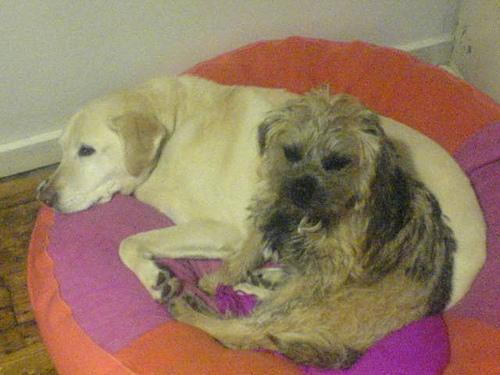
Border_terrier